Fidelismo

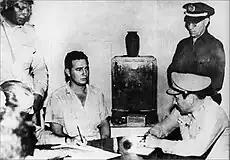
Fidel Castro under arrest for the Attack on the Moncada Barracks.

Fidel Castro's personal beliefs changed throughout his life, and went through a great deal of development after the Cuban Revolution. In the aftermath of the 1959 revolution, Castro stated to Meet the Press, that: "I am not a communist", and that he was a "revolutionary idealist". In early 1961, Castro stated in a speech that: "What the imperialists cannot forgive us, is that we have made a Socialist revolution under their noses". This was his first announcement that his government was "socialist". In December 1961, Castro said he was a Marxist–Leninist.